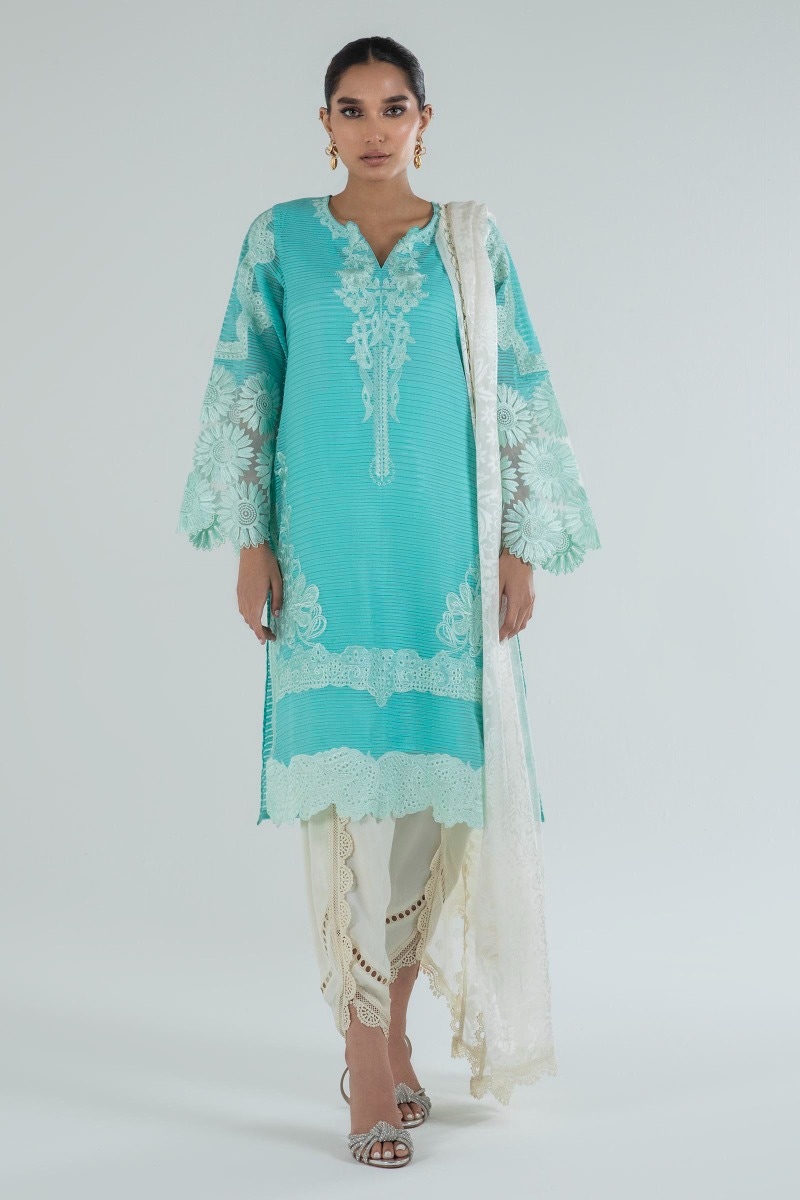
teal embroidered chiffon tunic